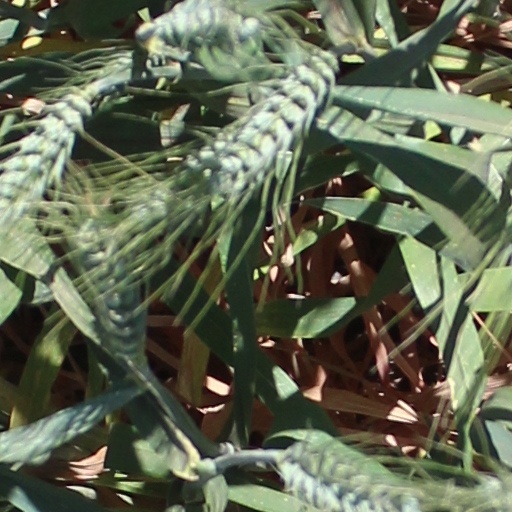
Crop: wheat